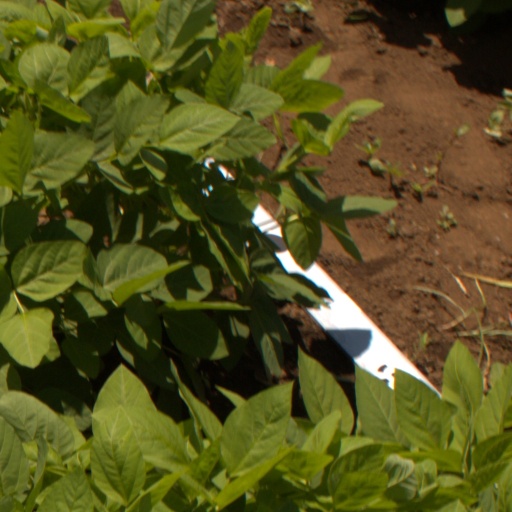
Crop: soybean